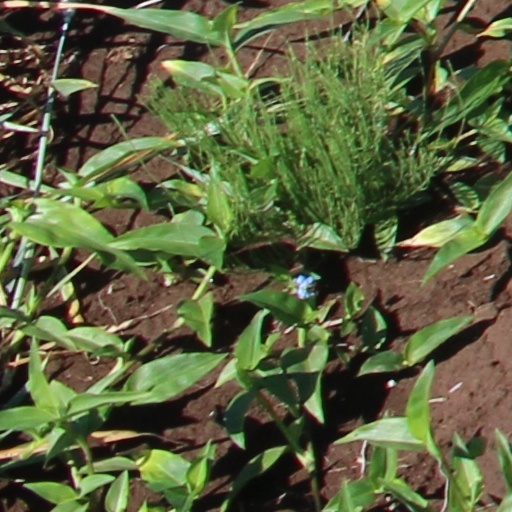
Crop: wheat